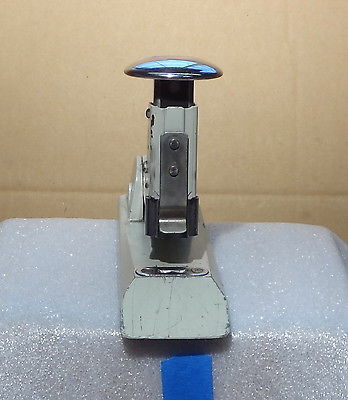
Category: stapler